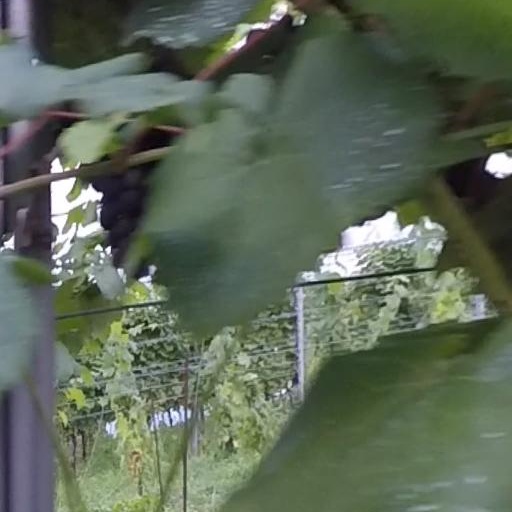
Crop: grape